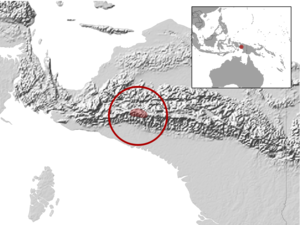
Lobulia glacialis est une espèce de sauriens de la famille des Scincidae.